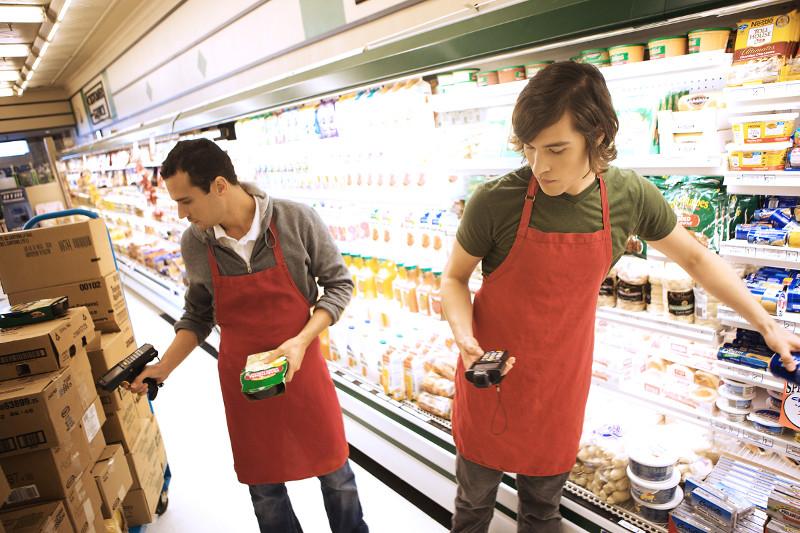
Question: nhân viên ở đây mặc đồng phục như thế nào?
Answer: mặc đồng phục có một lớp áo tạp dề bên ngoài